Murder of Jacqueline Montgomery

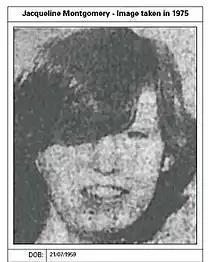
Victim Jacqueline Montgomery

The murder of Jacqueline Montgomery, a 15-year-old girl from Islington, North London, United Kingdom, occurred on 1 June 1975. She was murdered by Dennis McGrory, her aunt's 28-year-old estranged partner, who was described at his trial as being "wild with rage" when he sexually assaulted, stabbed, and strangled Montgomery at her family home in Offord Road.